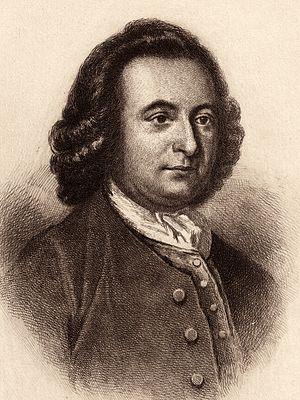
George Mason, né le 11 décembre 1725 et mort le 7 octobre 1792 dans le comté de Fairfax en Virginie, est une personnalité révolutionnaire américaine, délégué de la Virginie à la Convention de Philadelphie. Il est surnommé le « père de la déclaration des Droits ».
Antifédéralisme fut le nom donné à deux mouvements politiques distincts à la fin du XVIIIᵉ siècle aux États-Unis :